Elizaveta Tuktamysheva

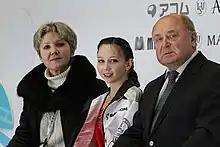
Tuktamysheva with her coaches, Svetlana Veretennikova and Alexei Mishin

In 2009, Tuktamysheva won the silver medal at the Russian Championships after placing fifth in the short program and first in the free skating. She placed second with a margin of 0.67 points behind champion Adelina Sotnikova, who is half a year older than Tuktamysheva. Mishin said his student was Russia's "main hope for the gold medal at the Sochi Olympics". Despite her medal, she was not sent to any ISU Championships, including Junior Worlds because she was not old enough according to ISU rules.